Question: Please indicate a possible affordance area of hold_knife that can be used for holding
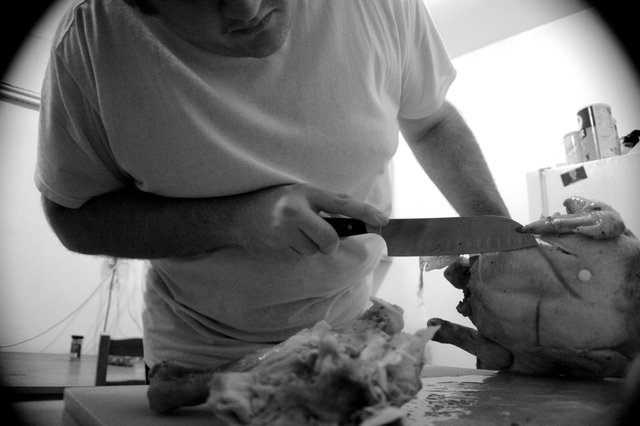
Answer: [217.5, 216, 385.5, 260]